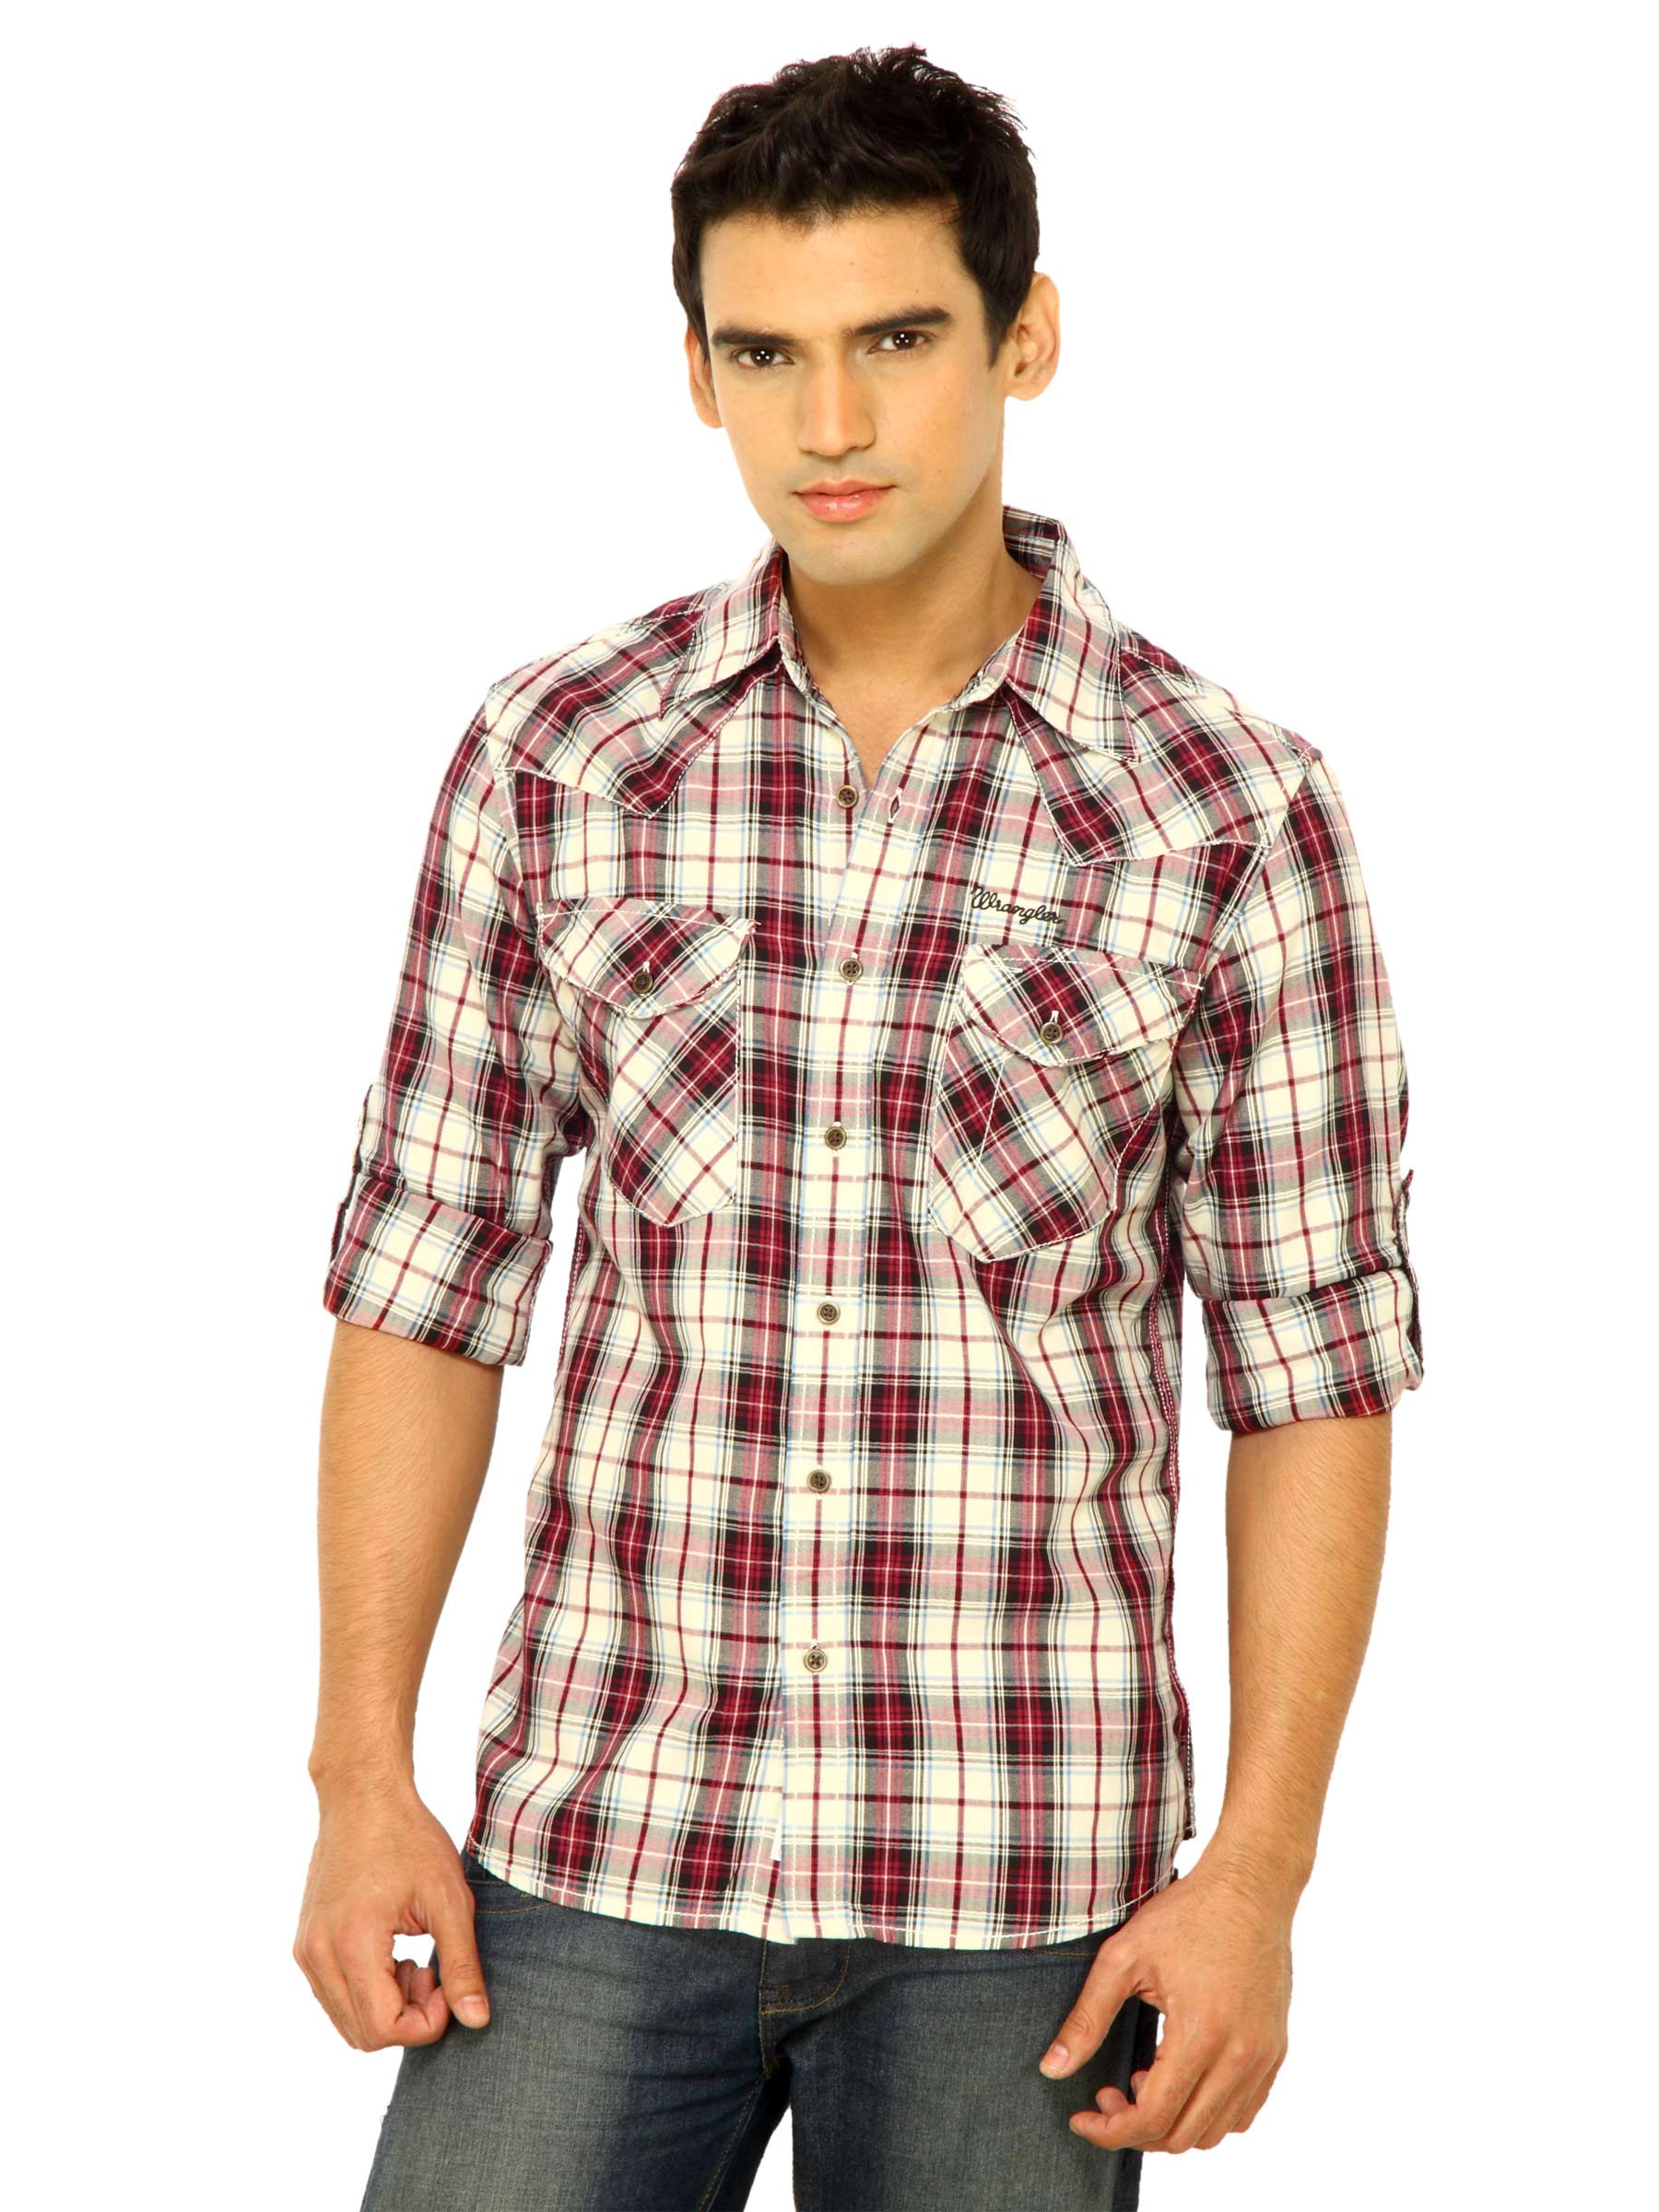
Wrangler Men Manitoba Piping Red Shirts
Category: Apparel / Topwear / Shirts
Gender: Men
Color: Red
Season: Fall 2011
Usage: Casual